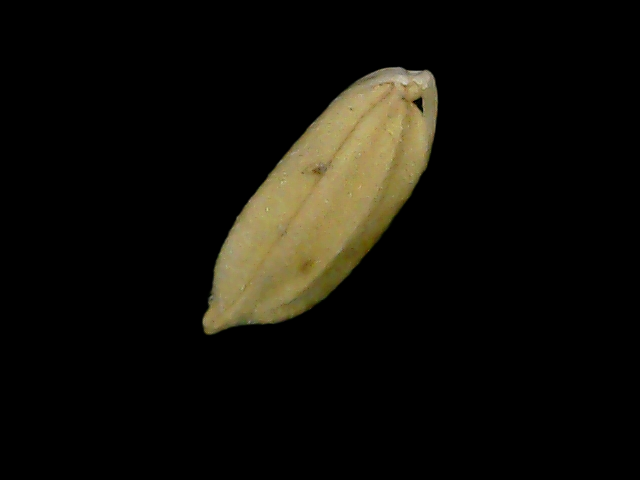
Rice variety: Bd76